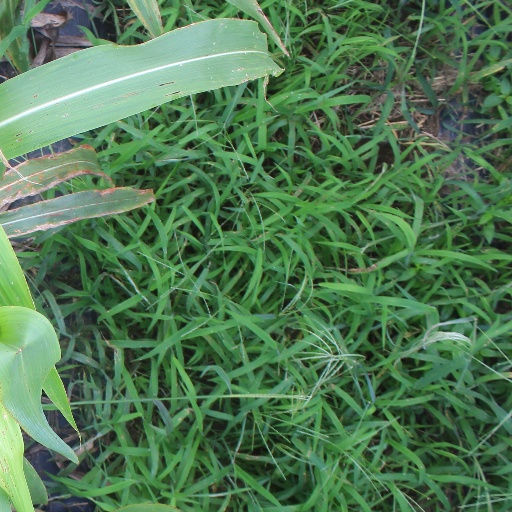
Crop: sorghum